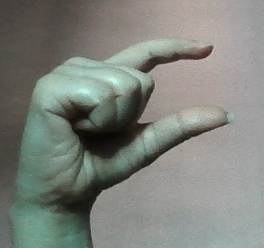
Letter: dal